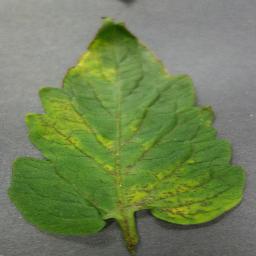
Label: Tomato___Tomato_Yellow_Leaf_Curl_Virus